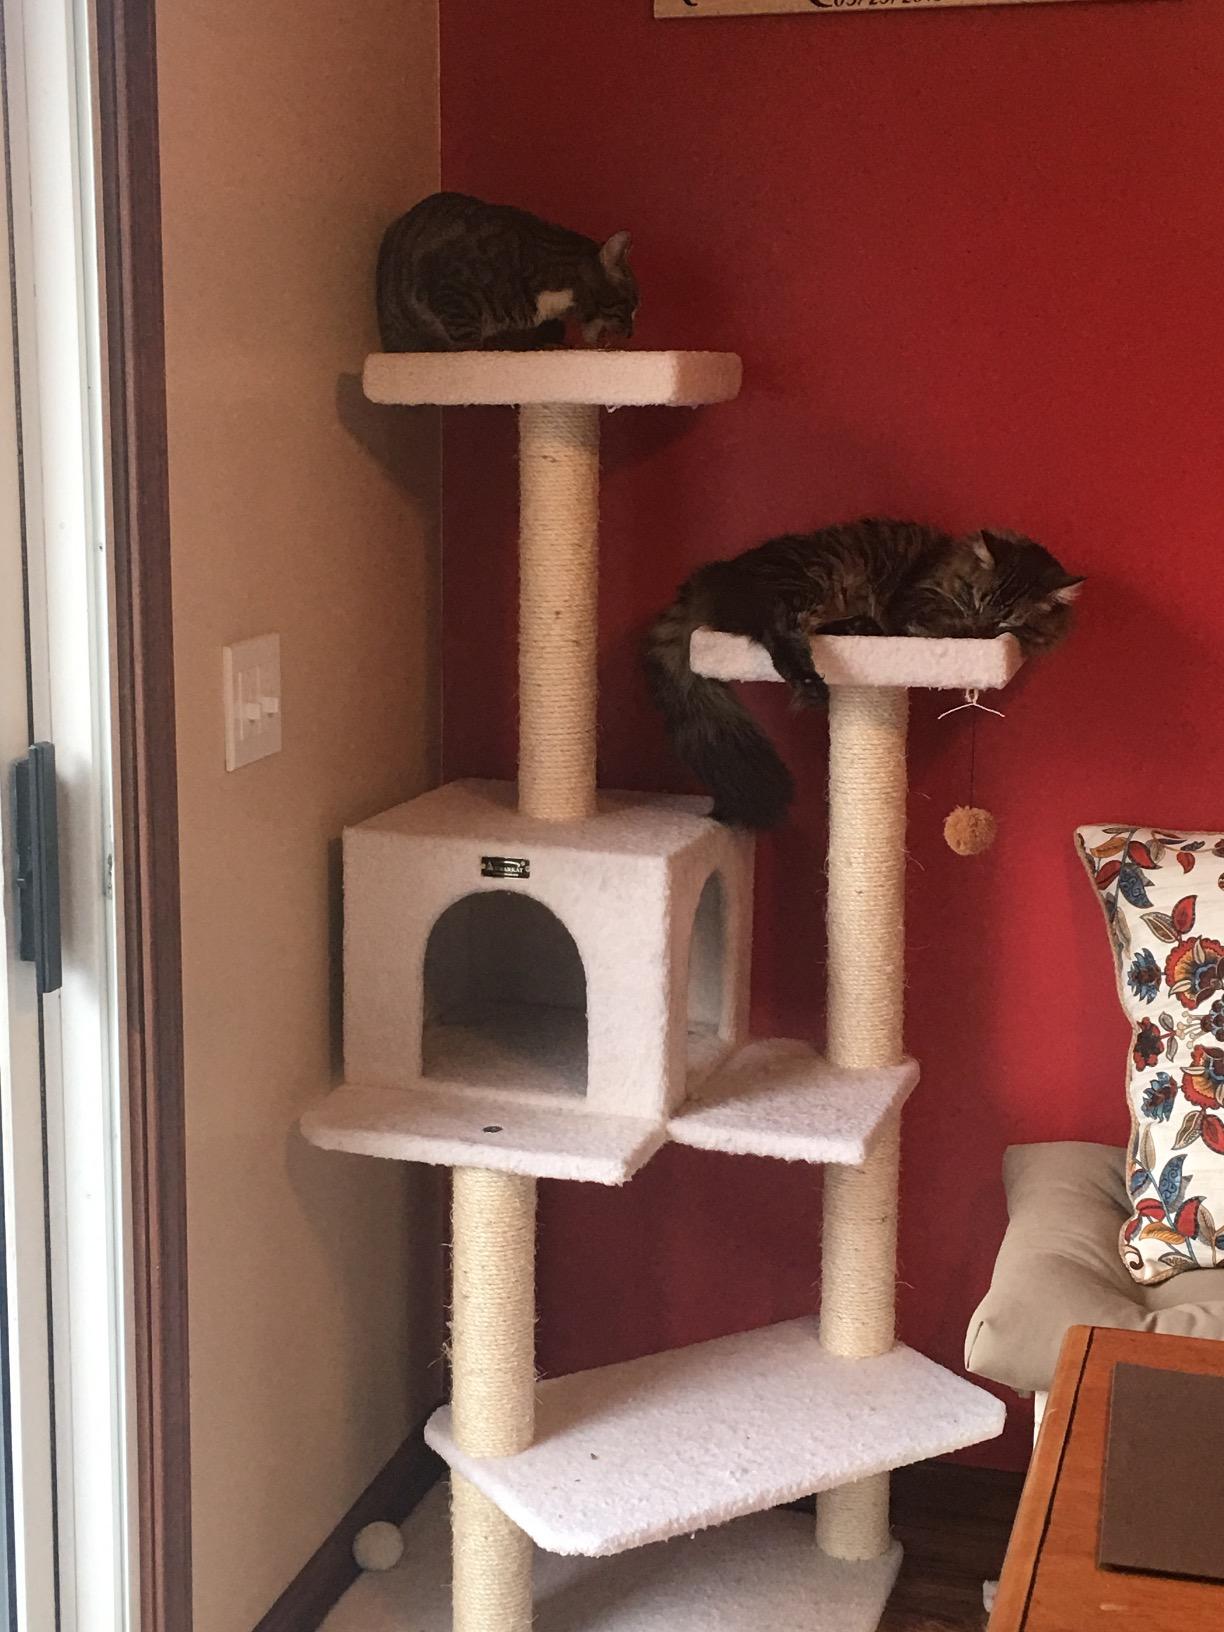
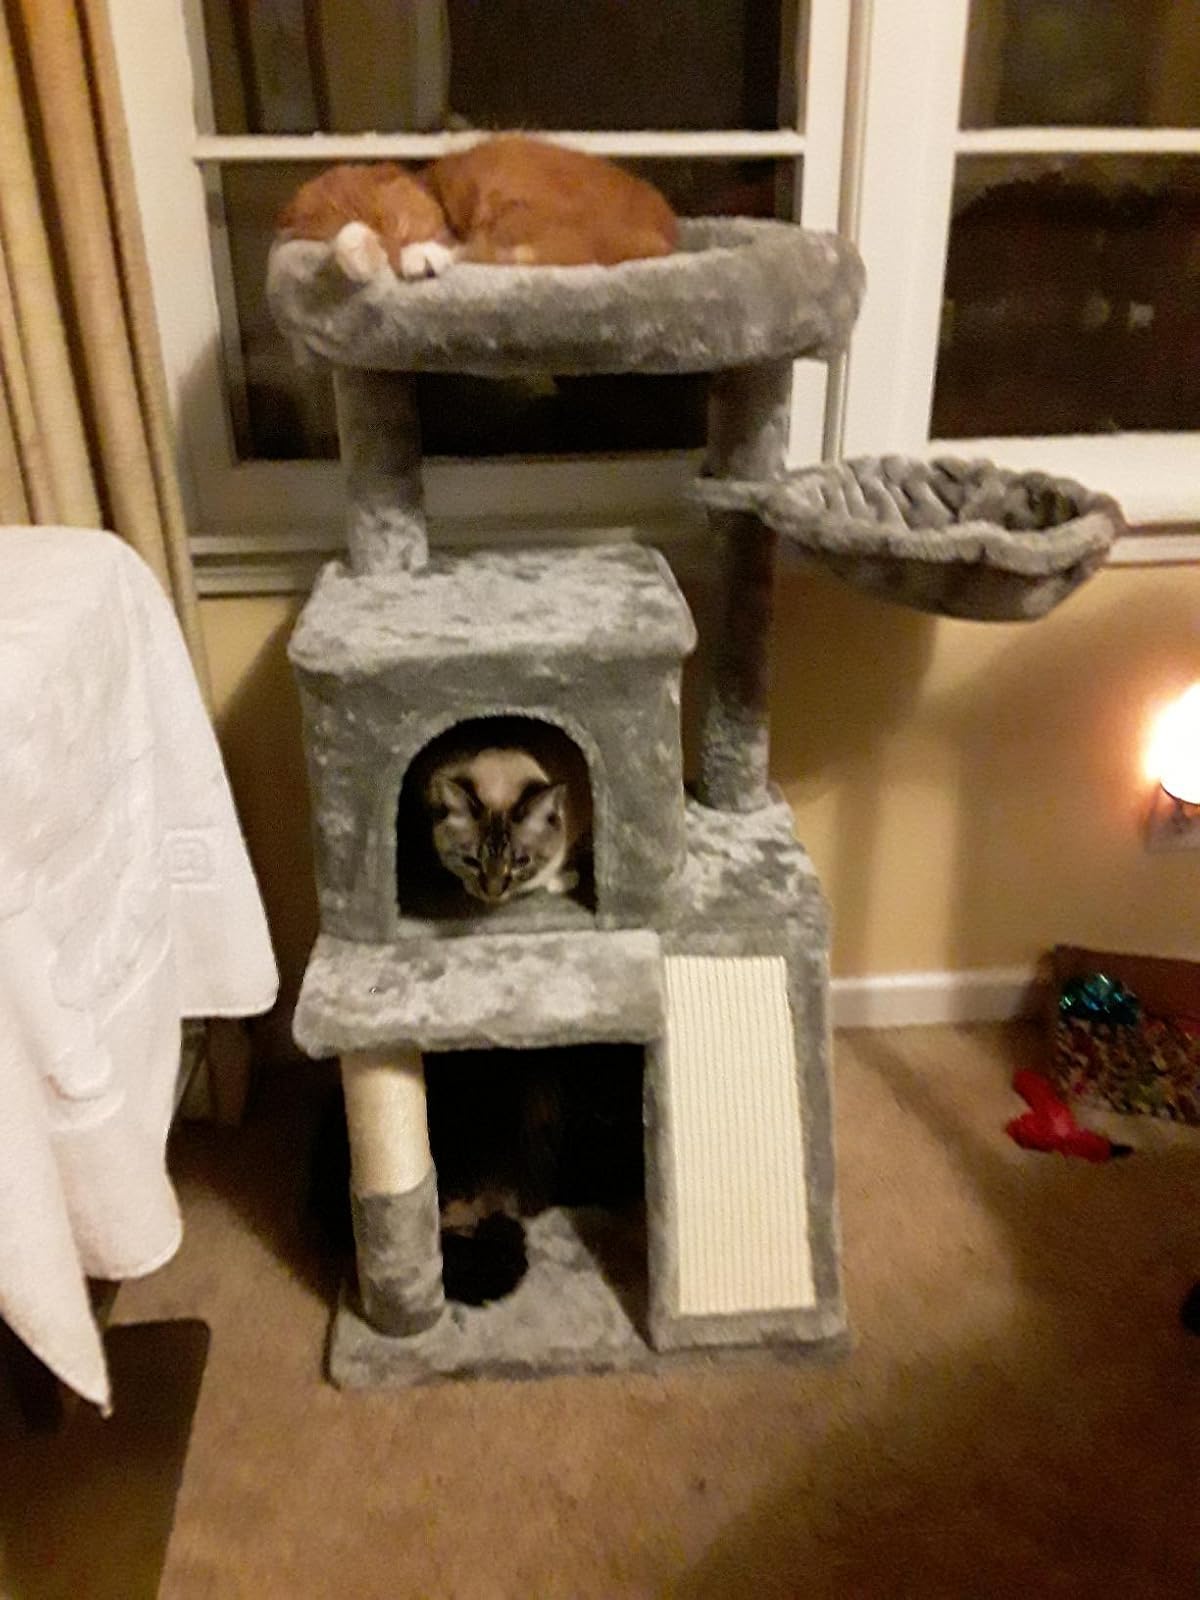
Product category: items_cat tree
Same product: no